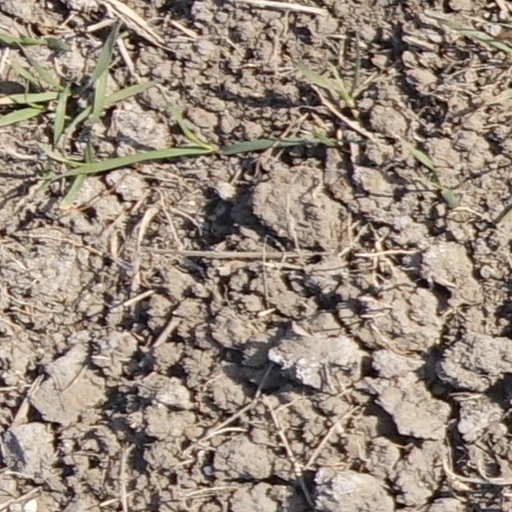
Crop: wheat